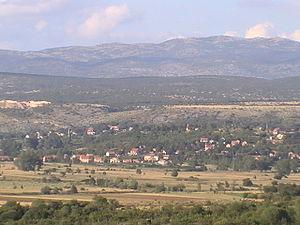
Kadina Glavica, Croatie.Italiano: Kadina Glavica, Croazia.Polski: Kadina Glavica, Chorwacja.Slovenčina: Kadina Glavica, Chorvátsko.Slovenščina: Kadina Glavica, Hrvaška.Српски / srpski: Kadina Glavica, Hrvatska.